Emer Martin

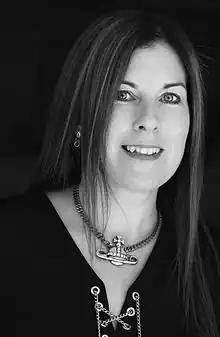
Emer Martin in September 2014

Emer Martin (born 29 February 1972) is an Irish novelist, painter and film-maker who has also lived in Paris, London, the Middle East, and the United States. Her works have won and been nominated for numerous awards.